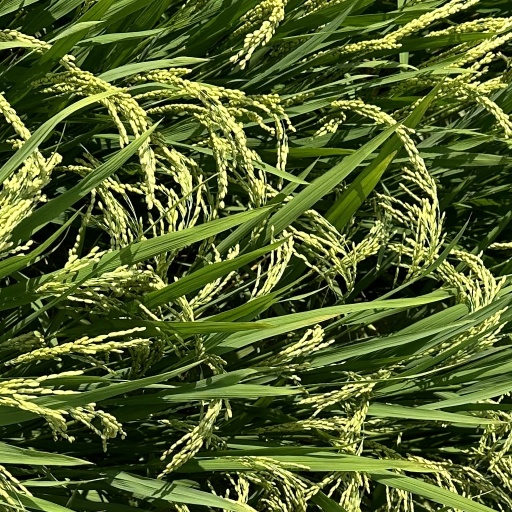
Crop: rice